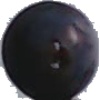
Label: blue_grape